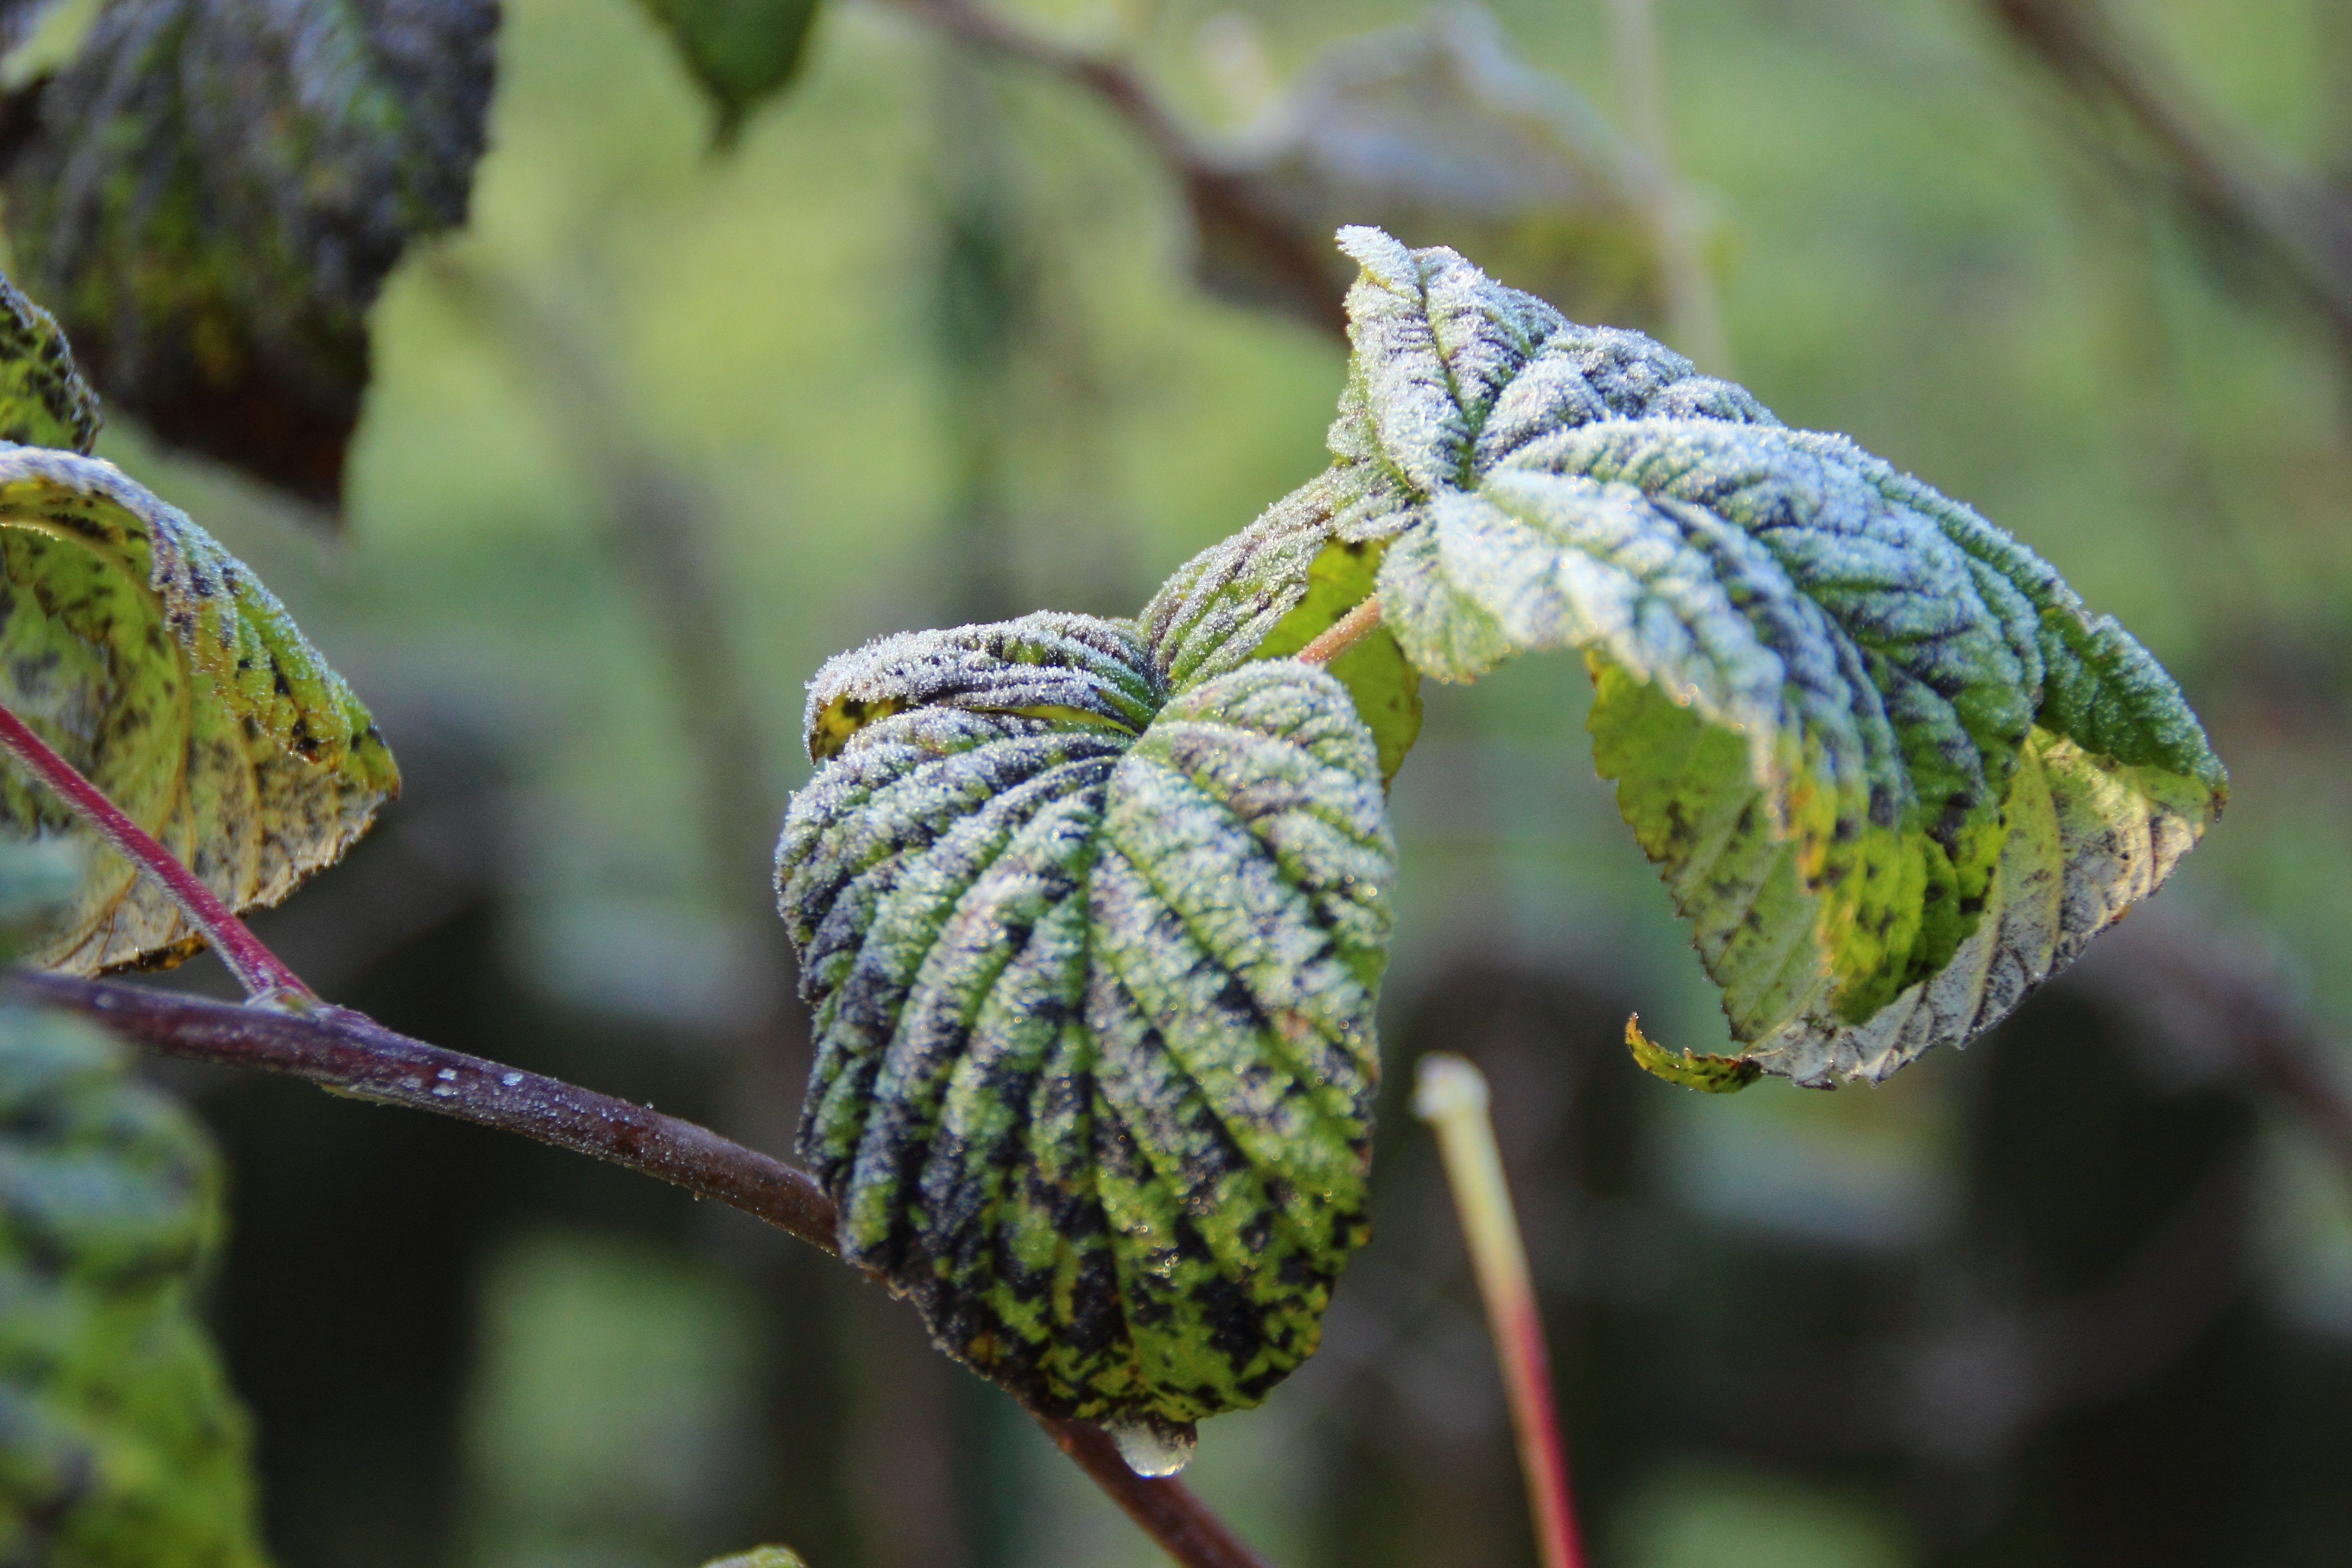
tree, nature, branch, cold, winter, plant, leaf, flower, frost, green, produce, autumn, botany, flora, fauna, wildflower, close up, leaves, shrub, bud, hoarfrost, macro photography, flowering plant, plant stem, land plant